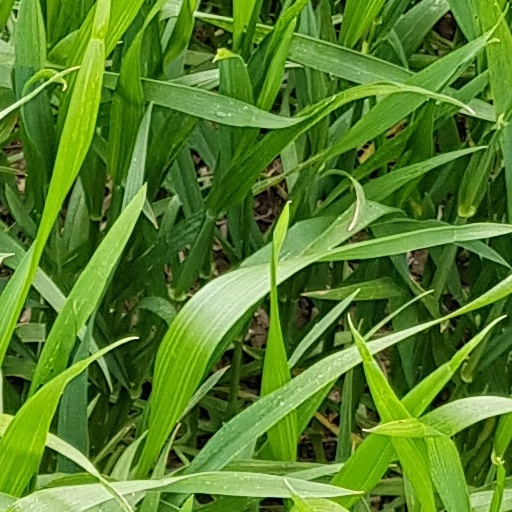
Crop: wheat